Rasmus Midgett

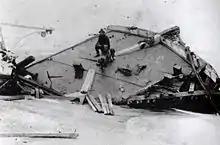
Rasmus Midgett sits on the wreckage of the "Priscilla", which was situated about halfway between Salvo and Avon

Erasmus S. Midgett is listed in some records as Edward S. Midgett. He was named for St.Elmo/ Erasmus, the patron saint of sailors. Rasmus went to grammar school at Southern Woods, now Waves, NC where he proved good at arithmetic and handwriting. Rasmus Midgett, one of a long line of North Carolina surfmen known as the Mighty Midgetts, was on patrol for the Gull Shoals Lifesaving Station on August 18, 1899. He left the station at Salvo for the southward patrol at 3:00 am on his horse, Gilbert. Approximately three-fourths of a mile from the station, he saw items newly washed ashore, which indicated a shipwreck. After traveling two more miles and finding much more debris, he heard what sounded like sails frapping and then faint voices. He flashed his lantern over the ocean and saw something out over the high flood tide. A ship had keeled over approximately 25 feet from shore and the mast had fallen across the ship. It was still dark, and Midgett could not see far. However, he managed to make out the remains of a shipwrecked vessel that had run aground, with men clutching to remaining wood approximately 100 yards from him. It was approximately 4:30 am.